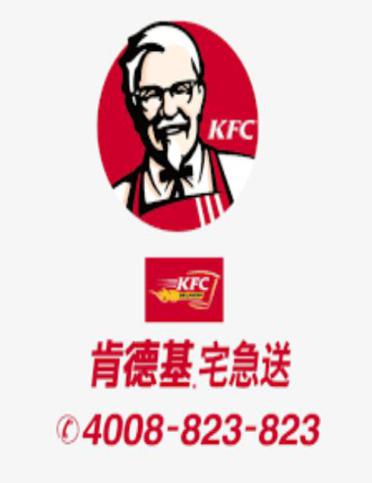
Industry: Food